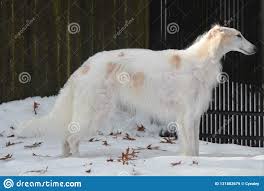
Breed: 226-n000064-borzoi